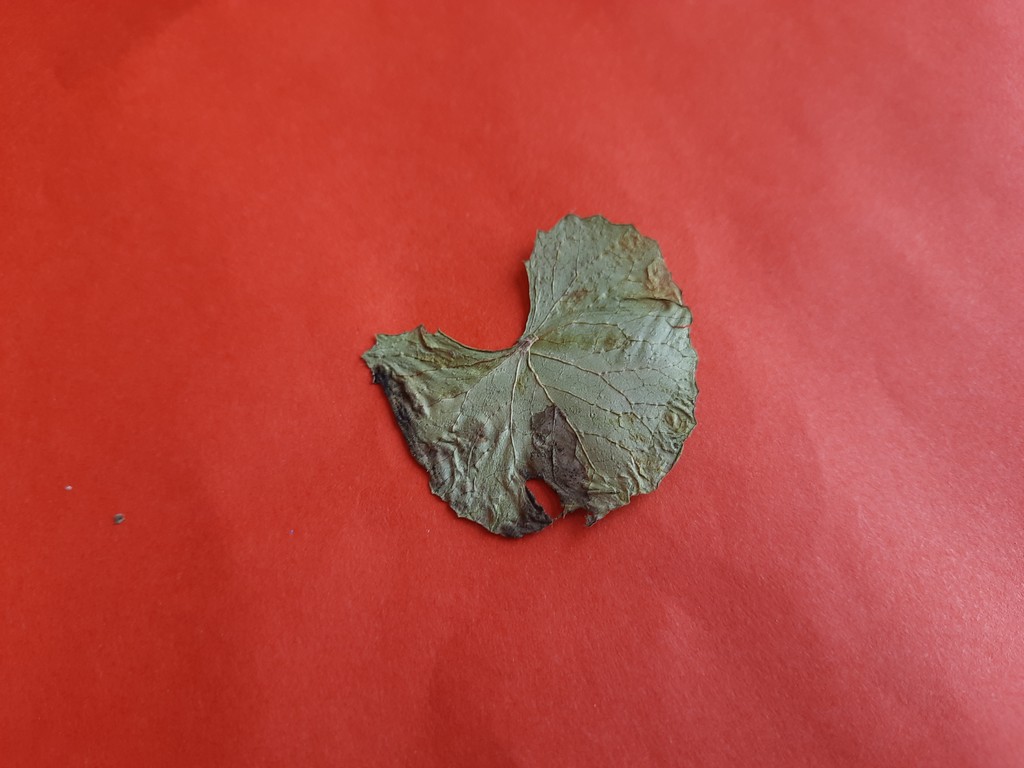
Label: Dried